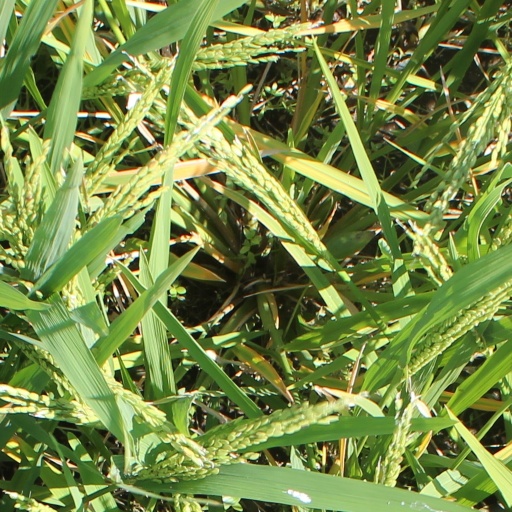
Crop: rice